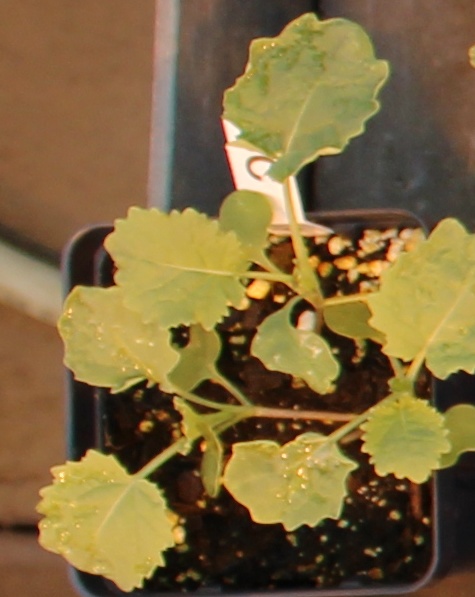
Label: Canola